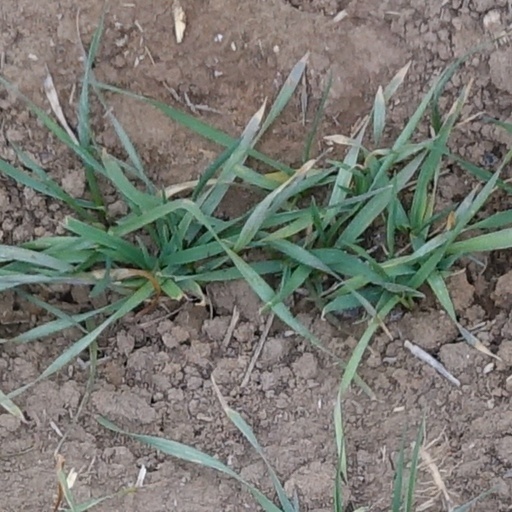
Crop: wheat